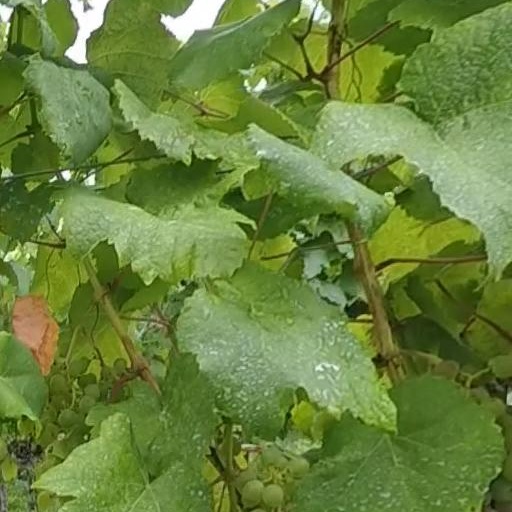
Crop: grape